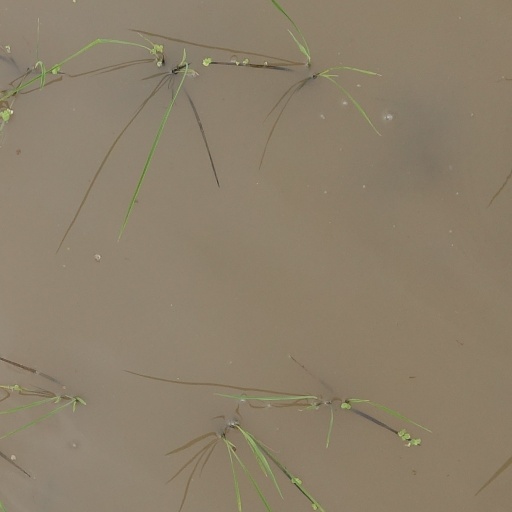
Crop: rice